Sport in Winnipeg

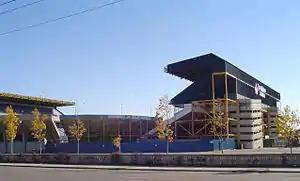
Canad Inns Stadium

Winnipeg has a number of skateboard parks- some leftovers from the 1970s and many more recent additions to the skateboard scene. In 2006, Winnipeg completed a project that saw the construction of a large skate plaza at the Forks. The plaza was visited by Tony Hawk in his Secret Skate Park Tour in the same year. In 2007 and 2008 the plaza was host to the Rogers WAM International skate board competition, in addition to numerous other competitive and non-competitive events.